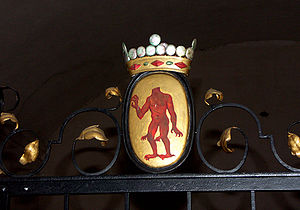
Trolle
Slægten Trolles våben ved gravkammeret i Næs Kirke ved Trollenæs.
Internetfænomenet Trolle.